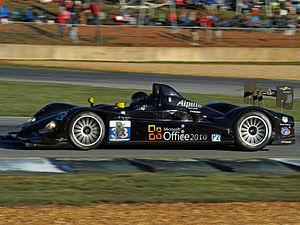
Level 5 Motorsports est une écurie de course automobile américaine basée à Madison et fondée par Scott Tucker en 2006. Elle a participe aux championnats Ferrari Challenge, Rolex Sports Car Series, American Le Mans Series et Intercontinental Le Mans Cup.